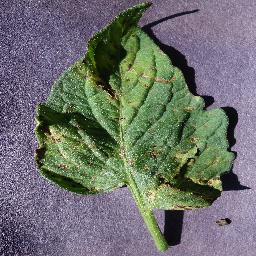
Label: Tomato___Septoria_leaf_spot